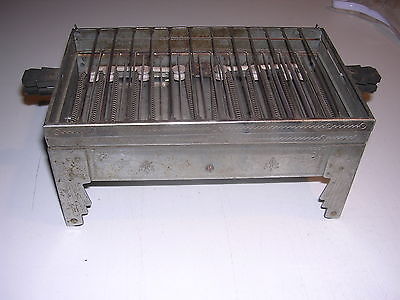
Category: toaster